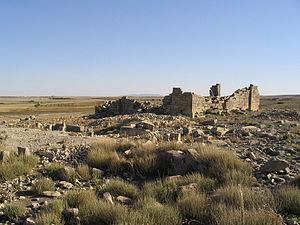
Ruines de la ville romaine et du fort byzantin
Cette liste des sites archéologiques de Tunisie donne un aperçu des sites archéologiques répartis sur le territoire de l'actuelle Tunisie.